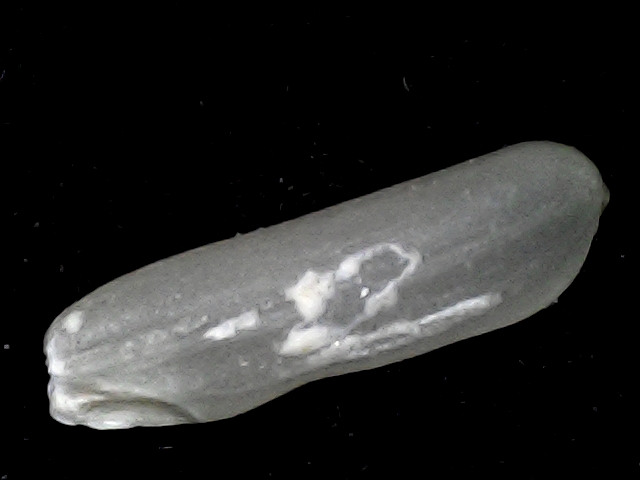
Rice variety: BD87